Katherine Garrison Chapin

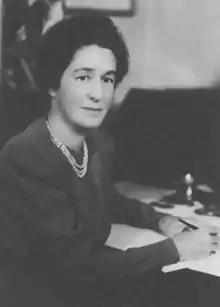
Chapin

Katherine Garrison Chapin (September 4, 1890December 30, 1977), sometimes known by her married name Katherine Biddle, was an American poet, librettist, and playwright. She is best known for two collaborations with composer William Grant Still: "And They Lynched Him on a Tree" (1940) and "Plain-Chant for America" (1941).